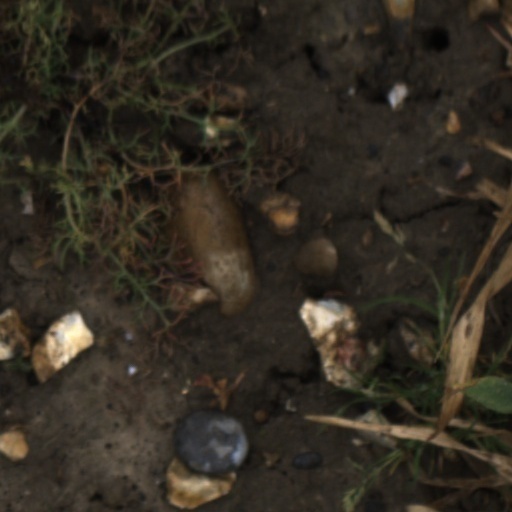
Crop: wheat